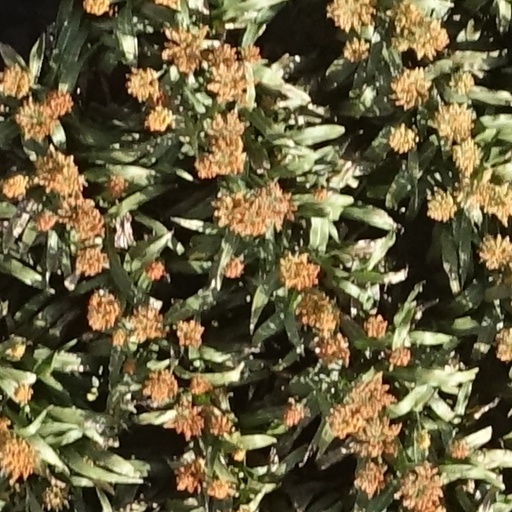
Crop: sorghum